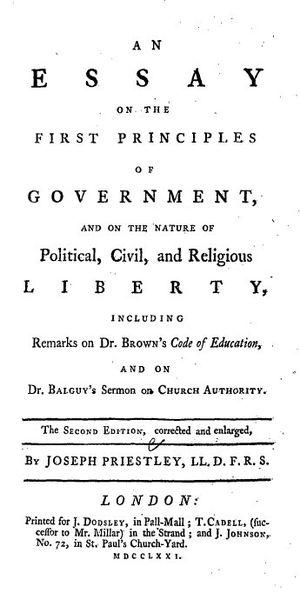
Essay on the First Principles of Government est l'un des premiers ouvrages de la théorie politique moderne libérale, publié en 1768, par le polymathe britannique Joseph Priestley. Il est l'un des plus approfondis de Priestley sur le sujet, il distingue avec précision, de manière inhabituelle pour l'époque, les droits politiques des droits civils et plaide en faveur de droits civils étendus. Priestley distingue sphère privée et publique, en soutenant que le gouvernement ne devrait avoir de contrôle que sur la sphère publique. Éducation et religion, en particulier, soutient-il, sont des questions de conscience privée et ne doivent pas être administrées par l'État. Le radicalisme ultérieur de Priestley provient de sa conviction que le gouvernement britannique porte atteinte à ces libertés individuelles.
Cette liste des œuvres de Joseph Priestley classifie tous les ouvrages de Joseph Priestley, philosophe naturel britannique, prêtre dissident, philosophe politique, théologien et enseignant. Il est plus connu pour sa découverte, concomitante à celle d'Antoine Lavoisier, de l'oxygène.
Joseph Priestley est né le 13 mars 1733 à Birstall, dans le West Yorkshire, et mort le 6 février 1804 à Northumberland, en Pennsylvanie, est un théologien, pasteur dissident, philosophe naturel, pédagogue et théoricien de la politique anglais qui publia plus de cent cinquante ouvrages. Connu pour ses travaux de chimiste et de physicien, on lui attribue généralement la découverte de l'oxygène qu'il a isolé dans son état gazeux. C'est en 1774 que Priestley produisit pour la première fois de l'oxygène. Cependant, en tant que partisan de la théorie phlogistique, il nomma ce nouveau gaz « air déphlogistiqué », et ne se rendit pas compte de l'importance de sa découverte. Carl Wilhelm Scheele, lui aussi partisan du phlogistique, revendiqua la découverte de l'« oxygène », mais il devait revenir au chimiste français Antoine Lavoisier, père de la chimie moderne et démystificateur de la théorie du phlogistique, d’identifier le nouveau gaz par son poids spécifique et de donner à l'oxygène son nom.